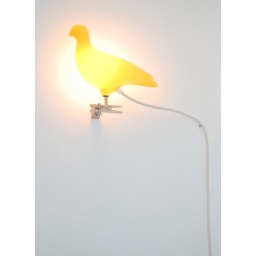
A wall lamp I purchased at the Design Museum created by Ed Carpenter